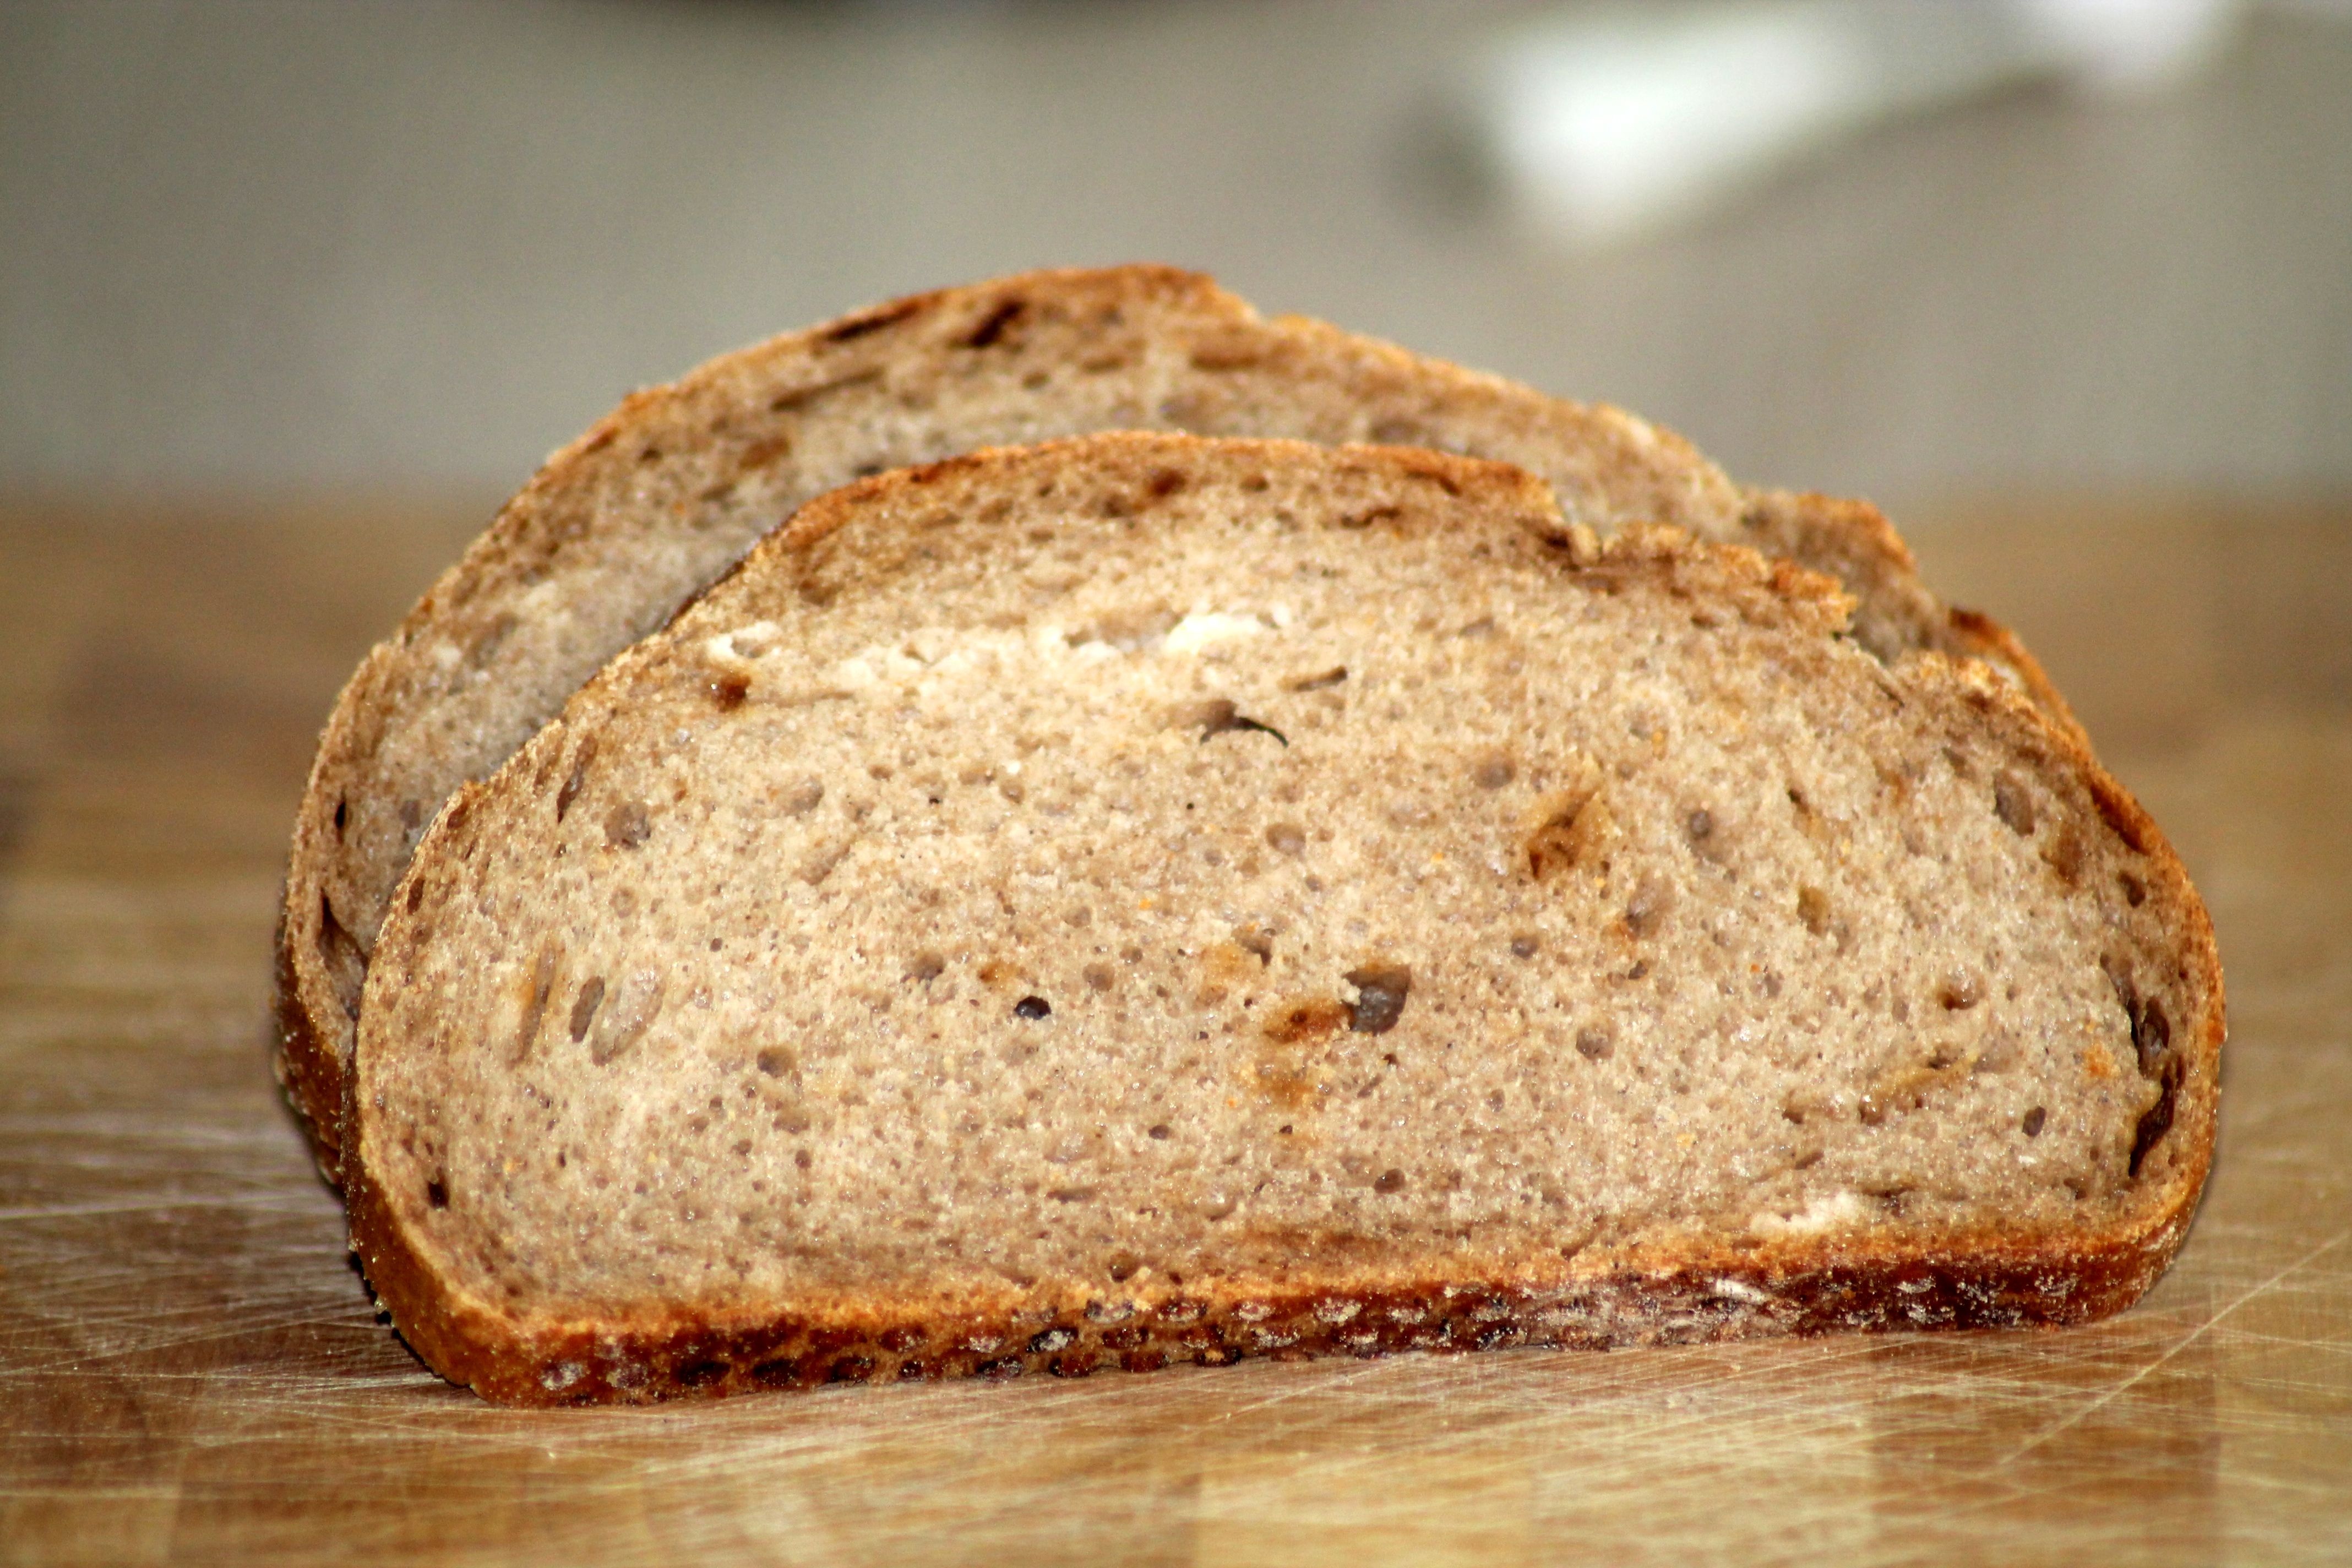
food, produce, craft, breakfast, baking, snack, bread, sourdough, bake, rye, baker, cereals, ciabatta, flour, baked goods, loaf of bread, brown bread, beer bread, rye bread, bread crust, grass family, whole grain, banana bread, sliced bread, soda bread